Ubashi Khan

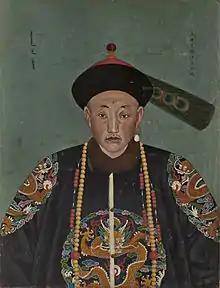
Ubashi Khan (1744–1774), the Torghut ruler of the Kalmyk Khanate, in Qing dynasty costume ( collection)

Ubashi Khan (1744 – 1774) was a Torghut-Kalmyk prince and the last Khan of the Kalmyk Khanate. In January 1771, he led the return migration of the majority of the Kalmyk people from the Kalmyk steppe to Dzungaria, their ancestral homeland, then under the control of the Qing dynasty.